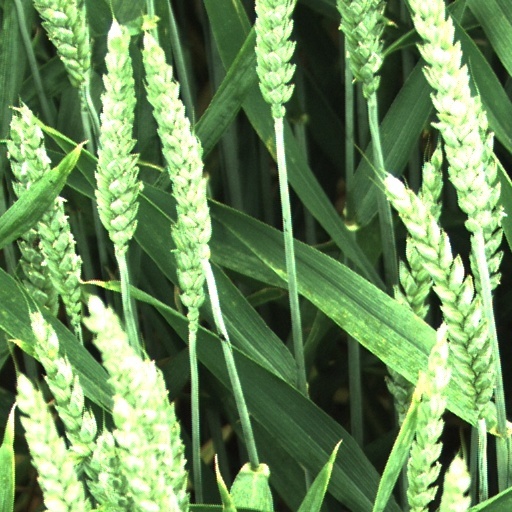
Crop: wheat